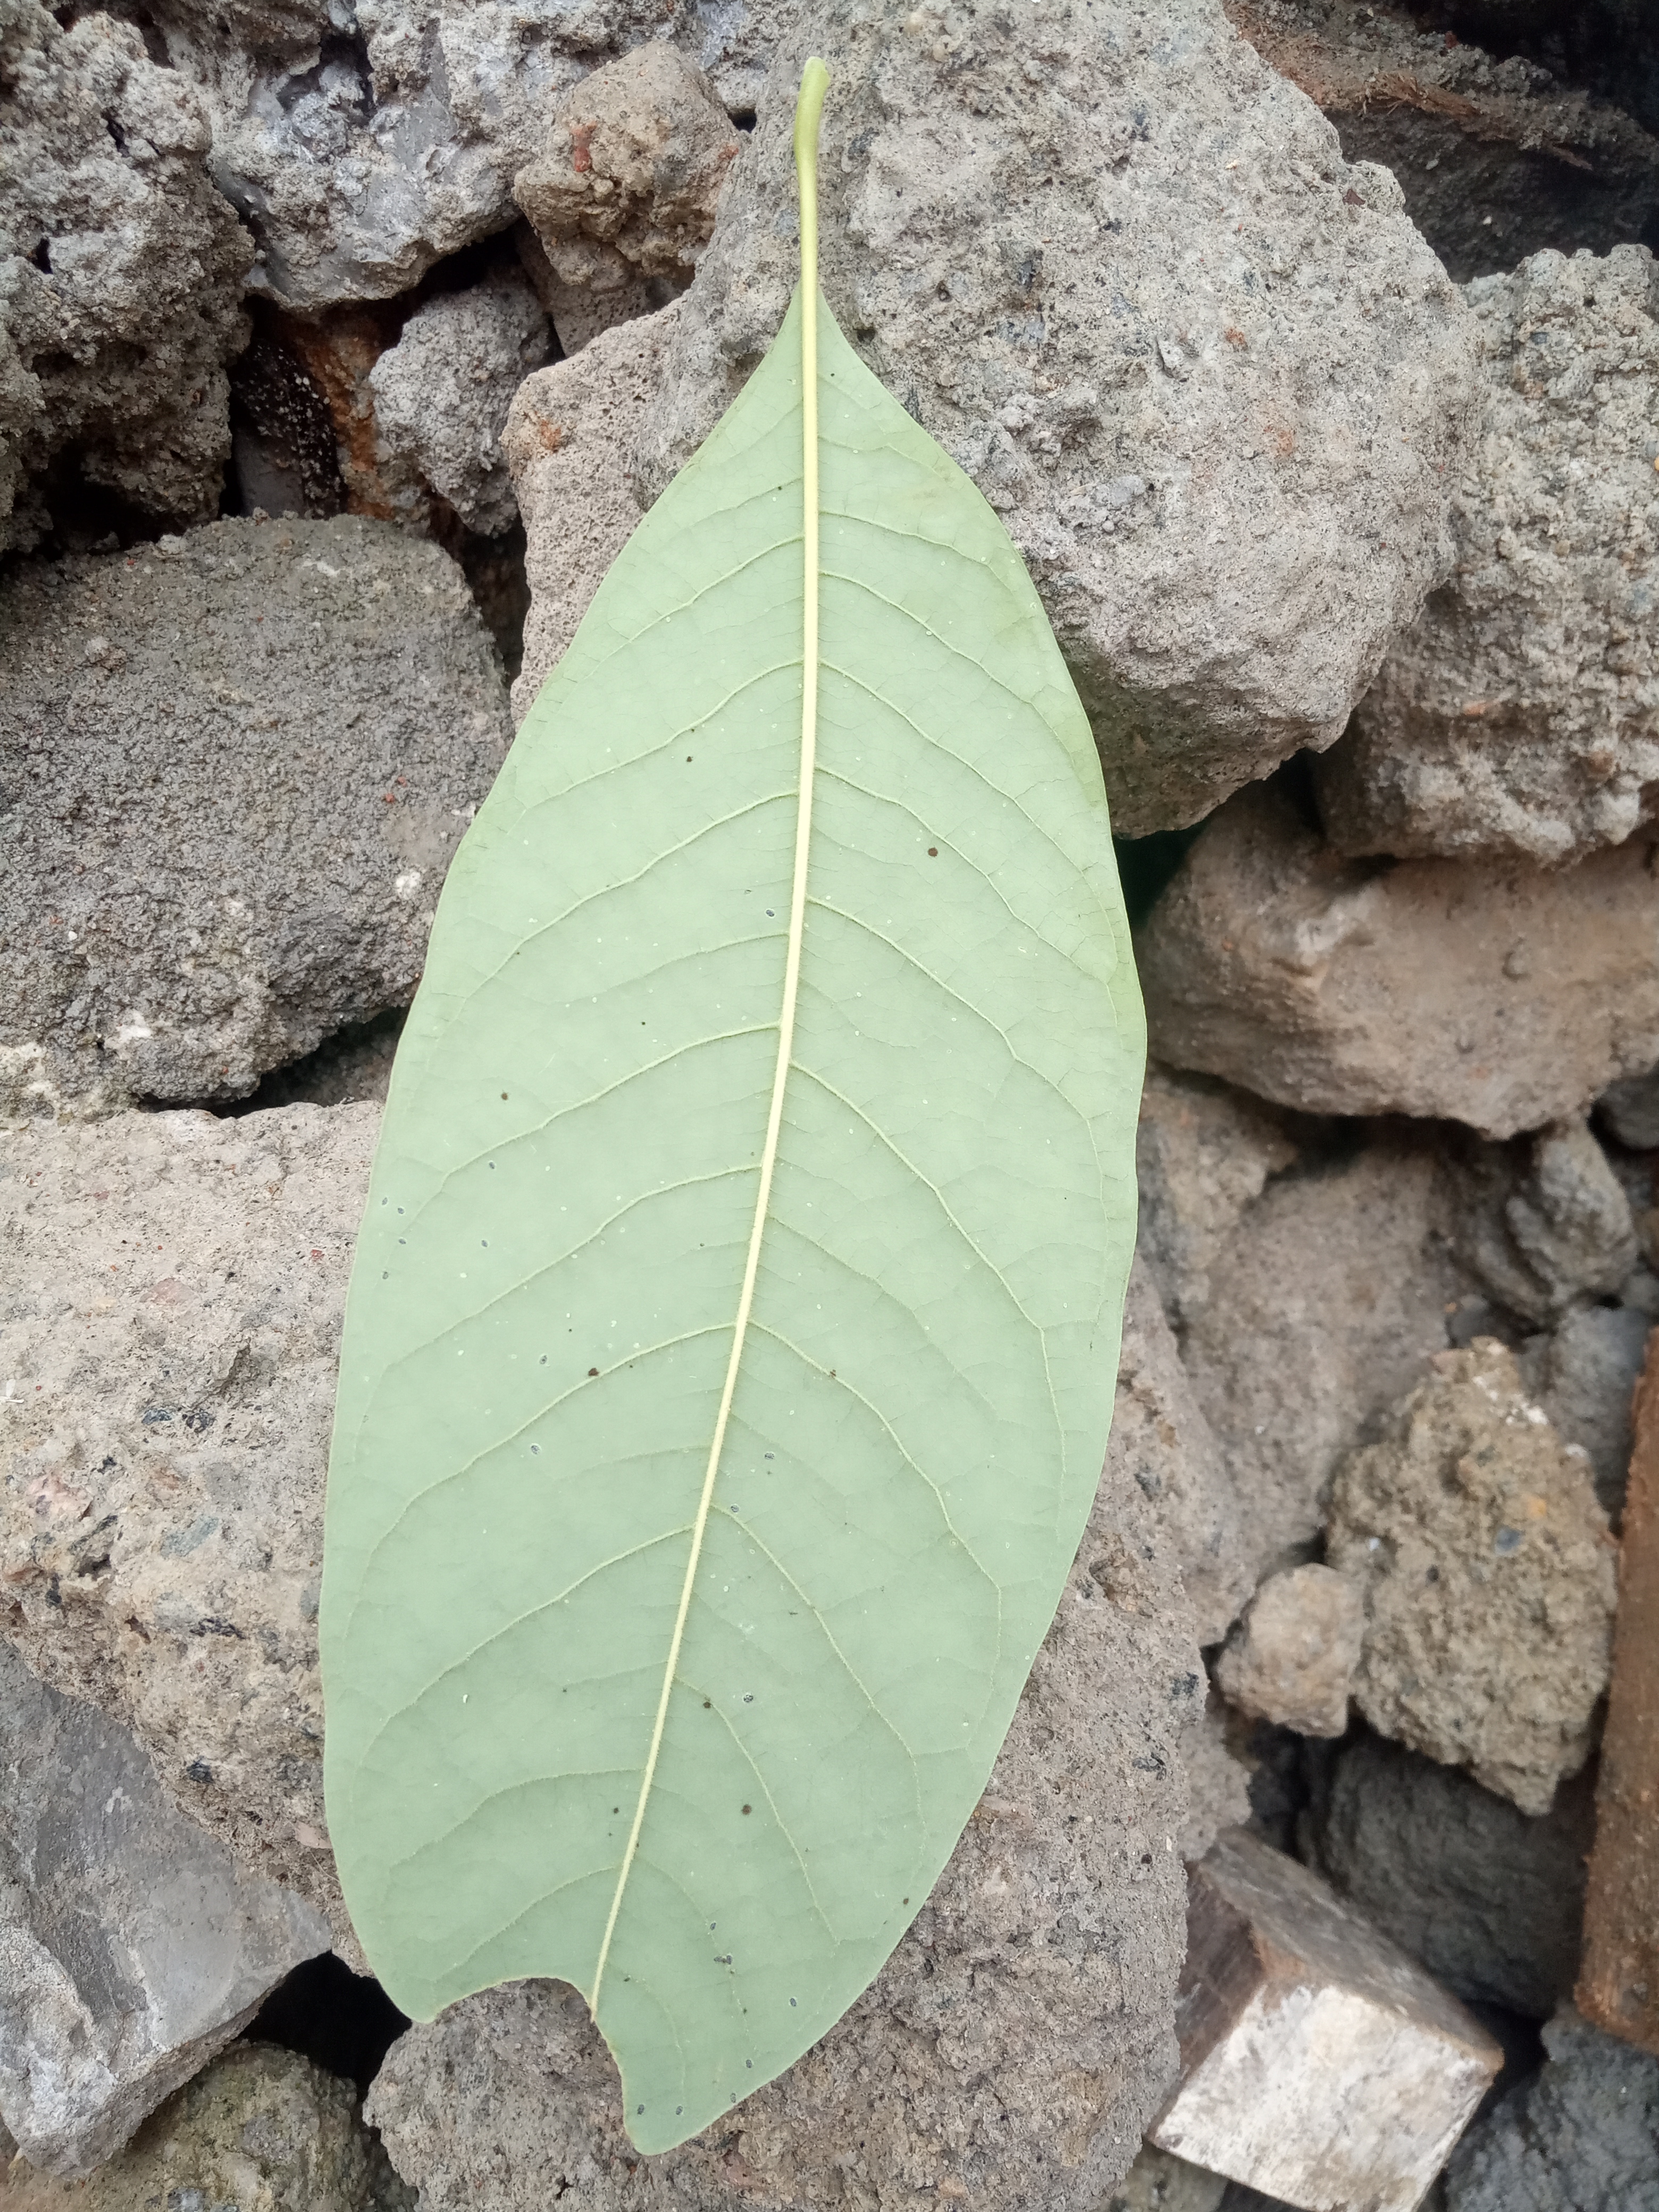
Plant: Coffee